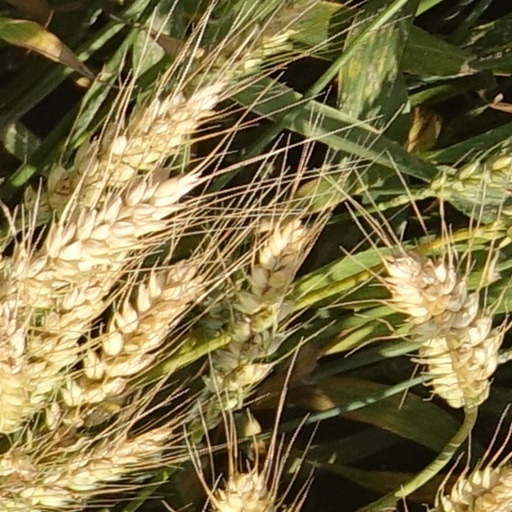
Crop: wheat